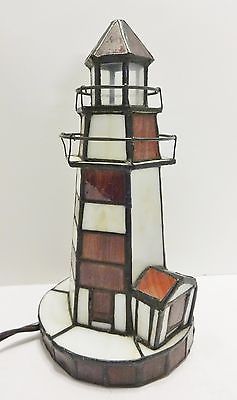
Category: lamp